Dalila Puzzovio

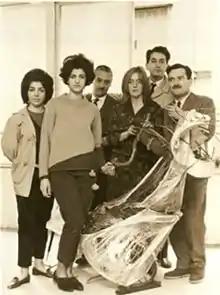
Dalila Puzzovio in 1962 with her piece "La Novia Abandonada"

In 1963, she worked alongside Germaine Derbecq to create her second exhibition "Cascaras (Shells)". These "cascaras astrales", or astral shells, resembled empty bodies and were made of discarded orthopedic casts and other objects. According to the artist, these sculptures held the vibrations of the body it once held"." Continuing with the use of casts as her primary medium, Puzzovio created "Coronas para los habitantes no humanos" from 1964 to 1998. This work, as described by Eduardo Squirru is illustrative of mortality and death; the color white representing the frailty of the human bone and the black representing the soul's darkness.